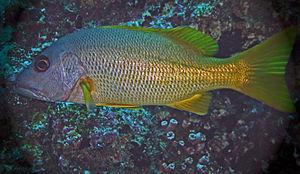
Lutjanus est un genre de poissons de la famille des Lutjanidae, appelés en français « vivaneaux ».